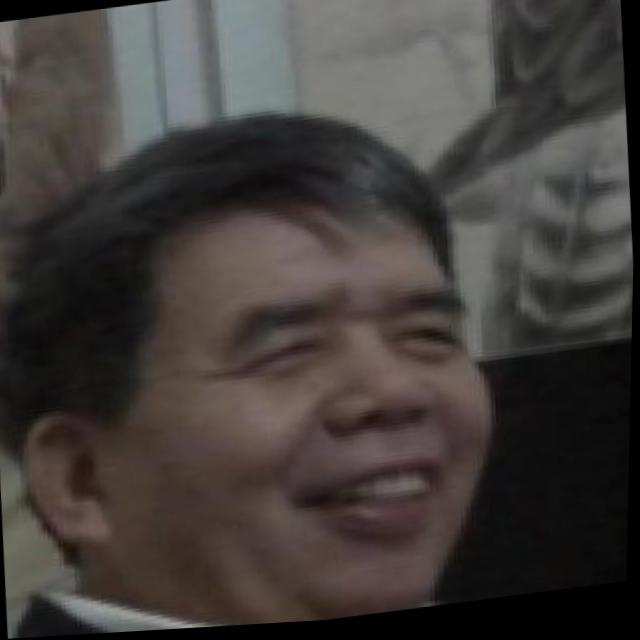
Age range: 45-64